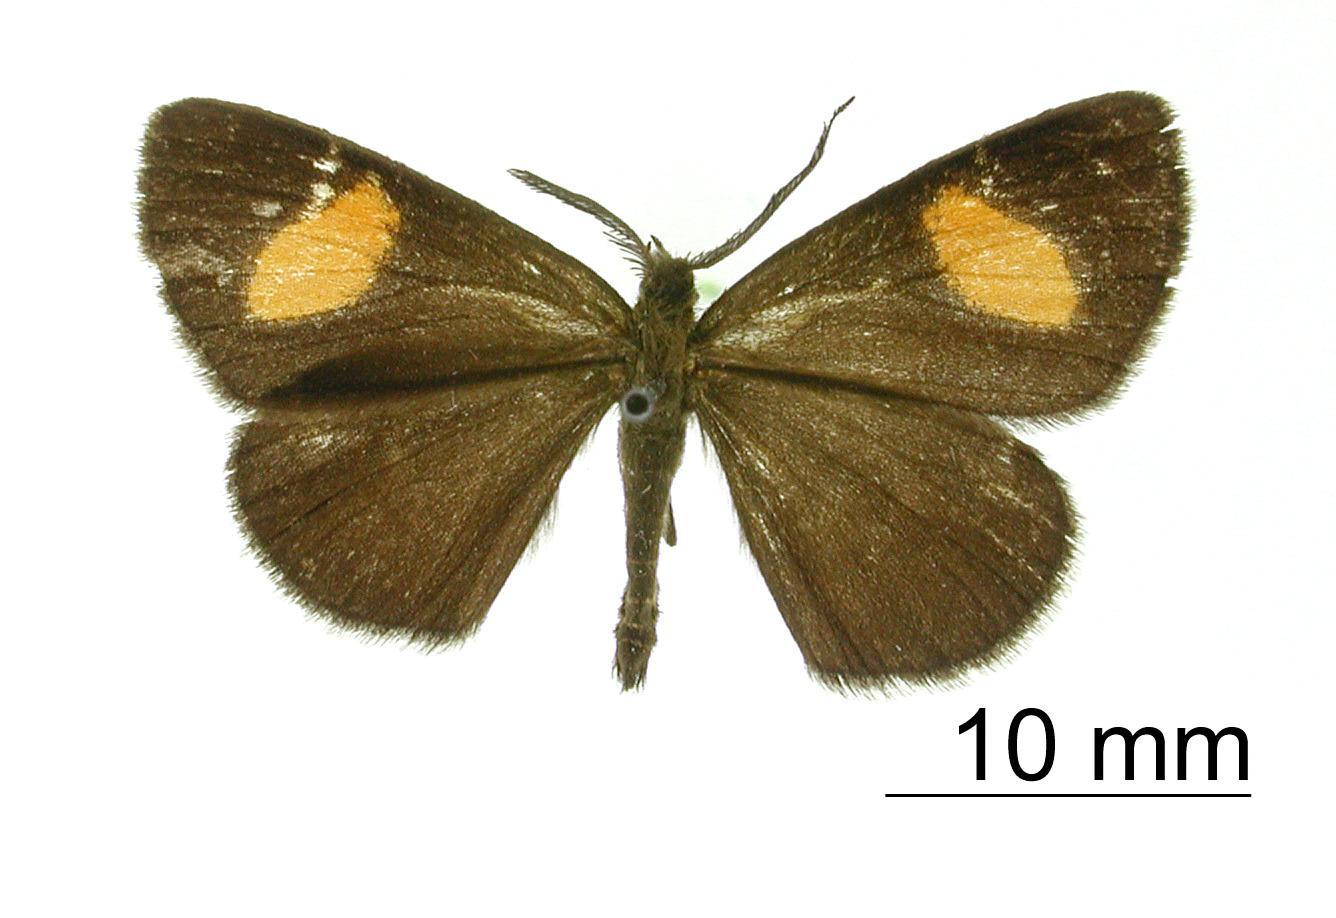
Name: Sangalopsis lena
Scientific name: Sangalopsis lena Thierry-Mieg, 1910
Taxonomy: Animalia, Arthropoda, Insecta, Lepidoptera, Geometridae, Ennominae
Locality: Yungas de la Paz, Bolivia, Bolivia